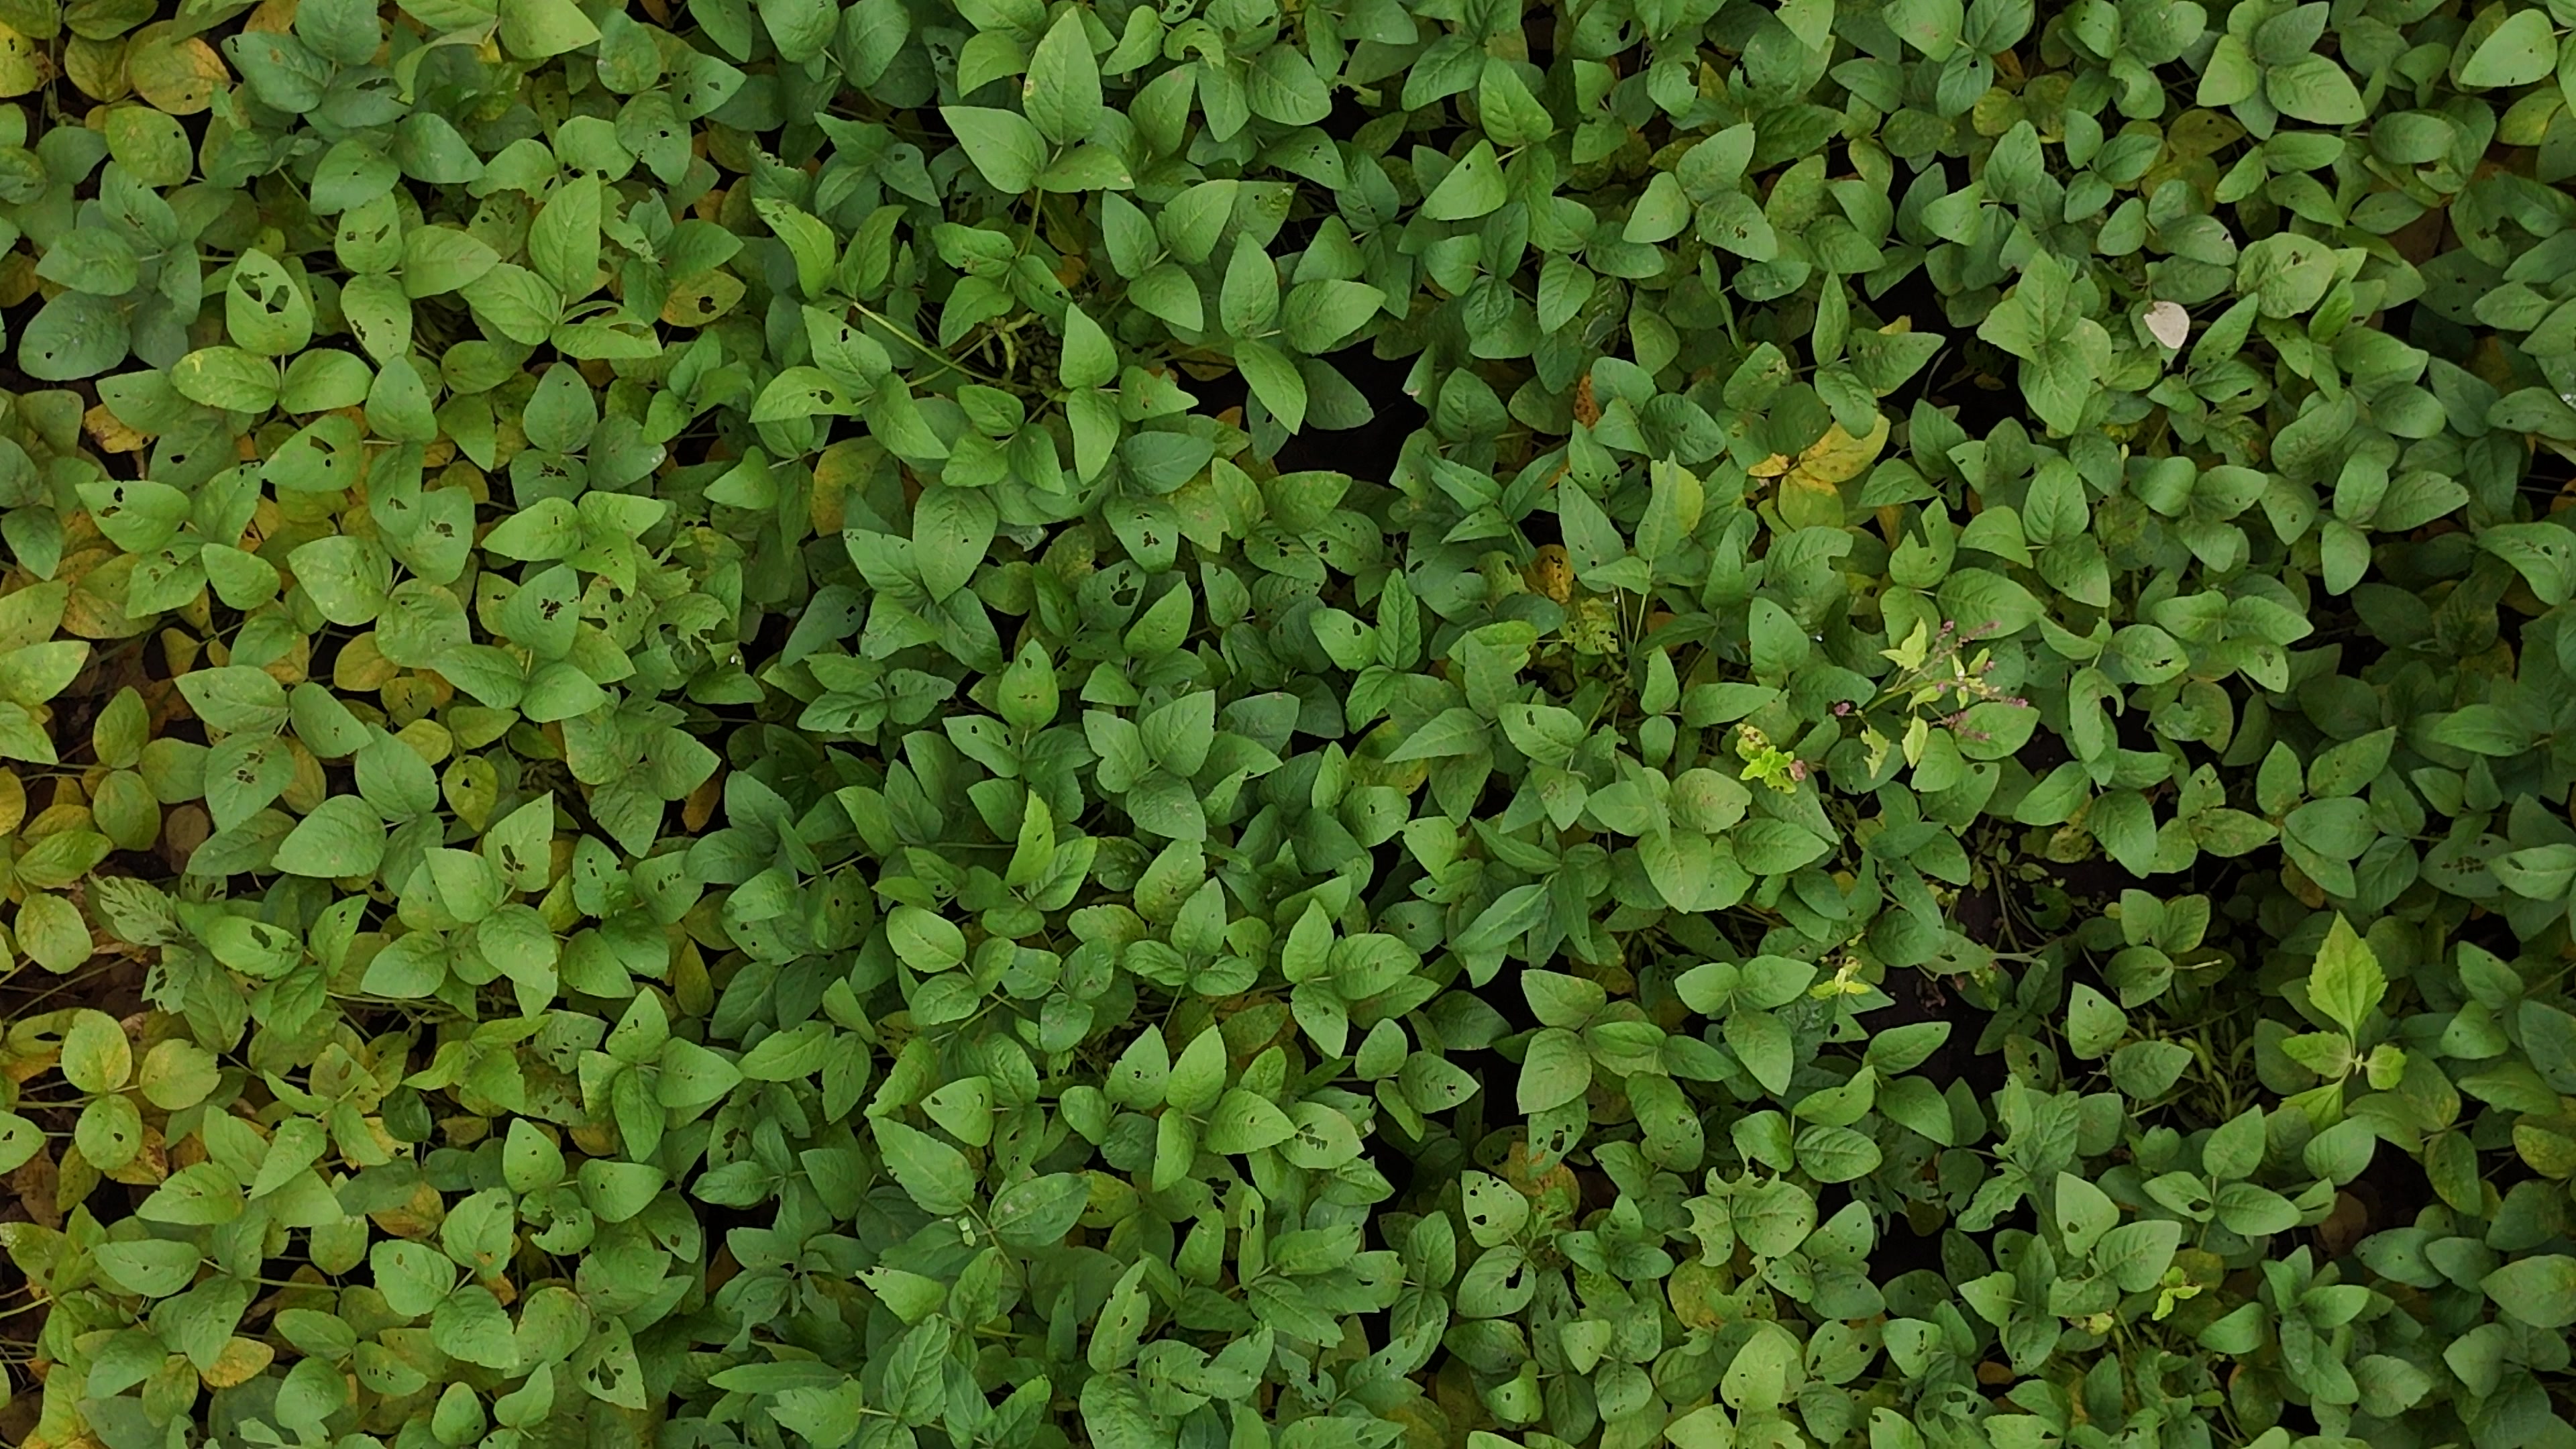
Label: Mosaic